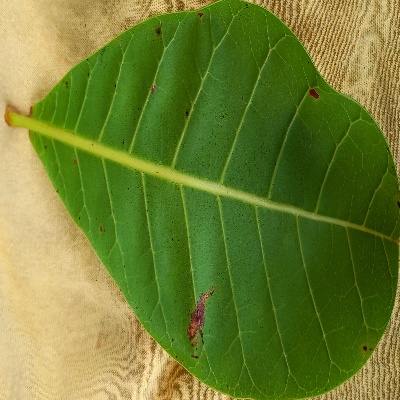
Crop: Cashew
Condition: anthracnose